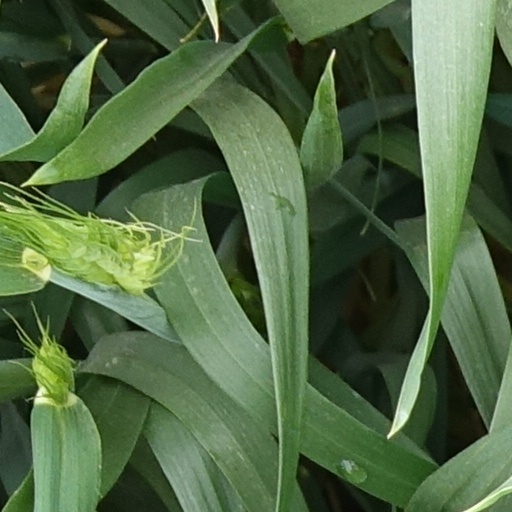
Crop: wheat